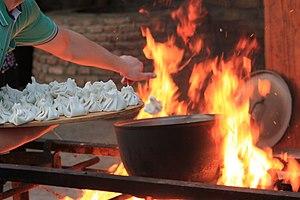
Le khinkali est un ravioli géorgien qui peut être fourré de différents ingrédients mais le plus souvent de viande. Les villes de Doucheti, Passanaouri et Mtskheta sont particulièrement réputées pour leurs khinkali.